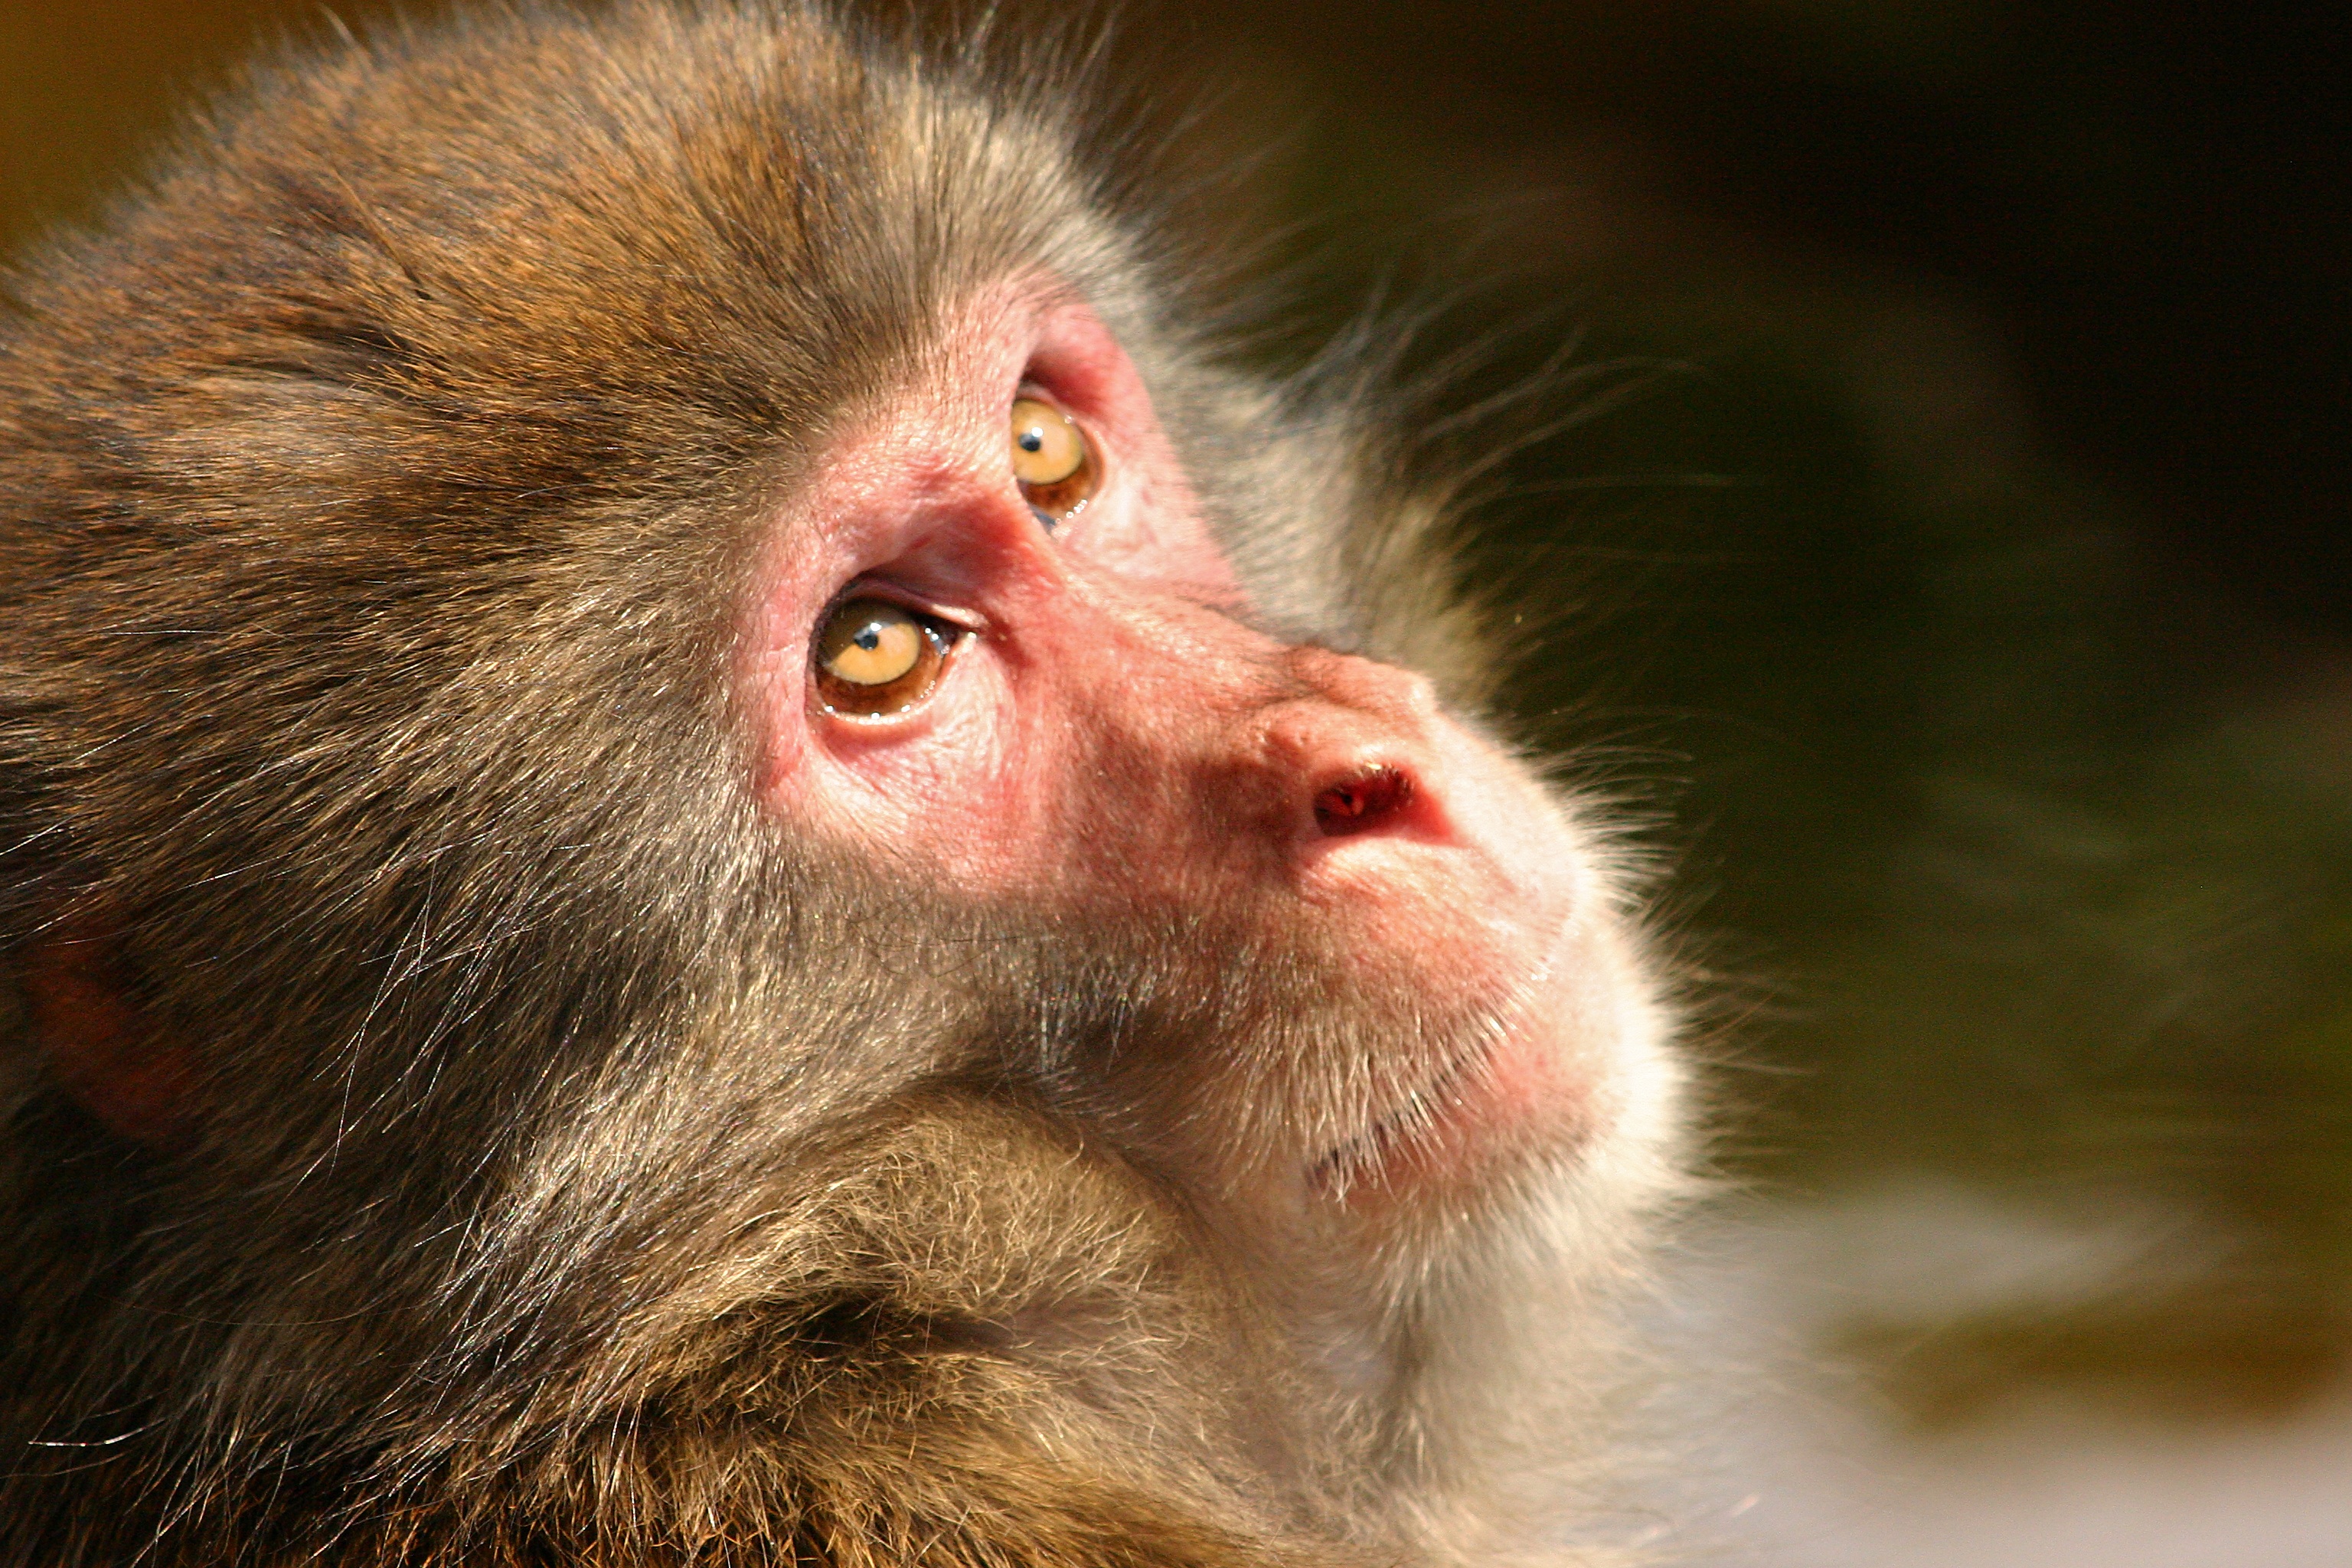
animal, mammal, monkey, fauna, primate, yawn, close up, nose, whiskers, baboon, vertebrate, macaque, old world monkey, makake, capuchin monkey, half profile, japanese macaque, new world monkey, tufted capuchin, white headed capuchin, japanmakake, schneeaffe, rotgesichtsmakake, macaca fuscata, adult monkey